Inner West

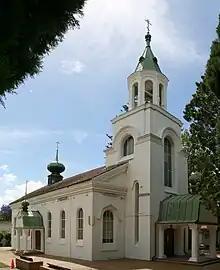
Russian Orthodox Cathedral of Saints Peter and Paul, Strathfield

The Sydney Local Health District of NSW Health serves the Inner West, covering Burwood, Canada Bay, Inner West and Strathfield councils, the western part of the City of Sydney, as well as the former City of Canterbury part of Canterbury-Bankstown. The public hospitals within the Sydney Local Health District are: